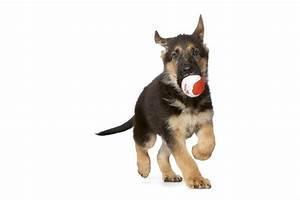
dog